Battle of Sobraon

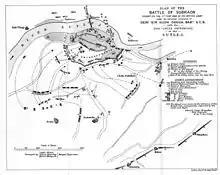
Map of the battle

The destruction of the bridge did not delay Gough at all, if this had indeed been Tej Singh's intention. The first British units began to cross the river on the evening of the day of battle, and on 13 February, Gough's army was only from Lahore, the Sikh empire's capital. Although detachments of the Khalsa remained intact in outlying frontier districts of the Punjab, they could not be concentrated quickly enough to defend Lahore.